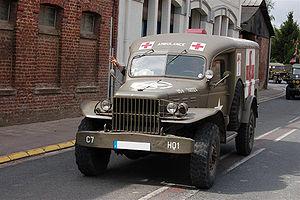
La gamme des Dodge WC est une série de camions militaires légers produite par la société Dodge durant la Seconde Guerre mondiale.
Le Dodge WC54 3/4 ton, désignation catalogue G502, est un camion 4 × 4 de la gamme légère WC développée pendant la Seconde Guerre mondiale. Il fut principalement utilisé comme ambulance par l'armée américaine de 1942 à 1945 puis plus tard, en 1953, au cours de la guerre de Corée par l'US Army Medical Corps.